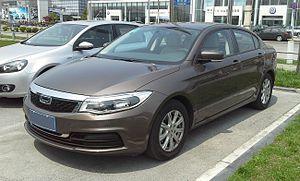
La Qoros 3 est une automobile compacte produite par Qoros depuis 2013 pour la Chine déclinée en berline 4 et 5 portes. Elle a débuté aussi en Europe par la Slovaquie avec 40 voitures.
Qoros Auto Co., Ltd. est un constructeur automobile sino-israélien, basé à Shanghaï, en Chine, filiale des groupes Chery et Israel Corporation qui détiennent chacun la marque à 50 %.